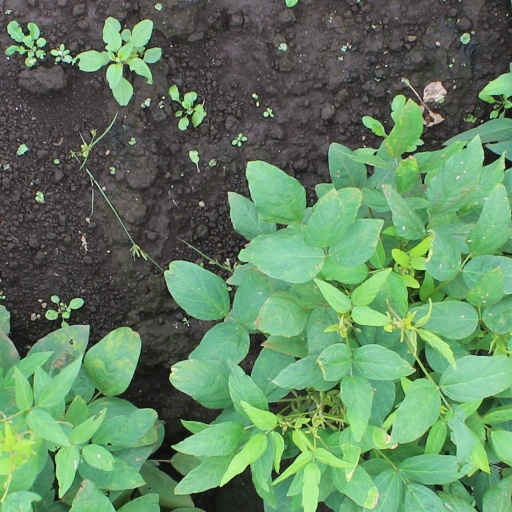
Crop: soybean